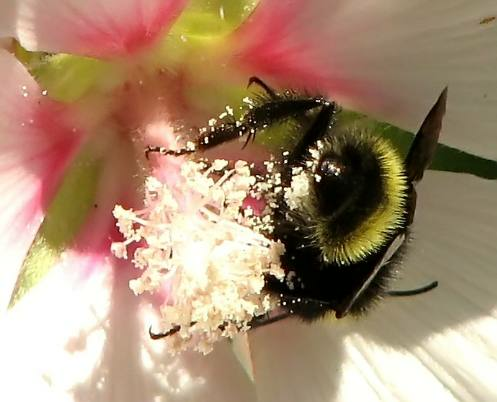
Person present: No